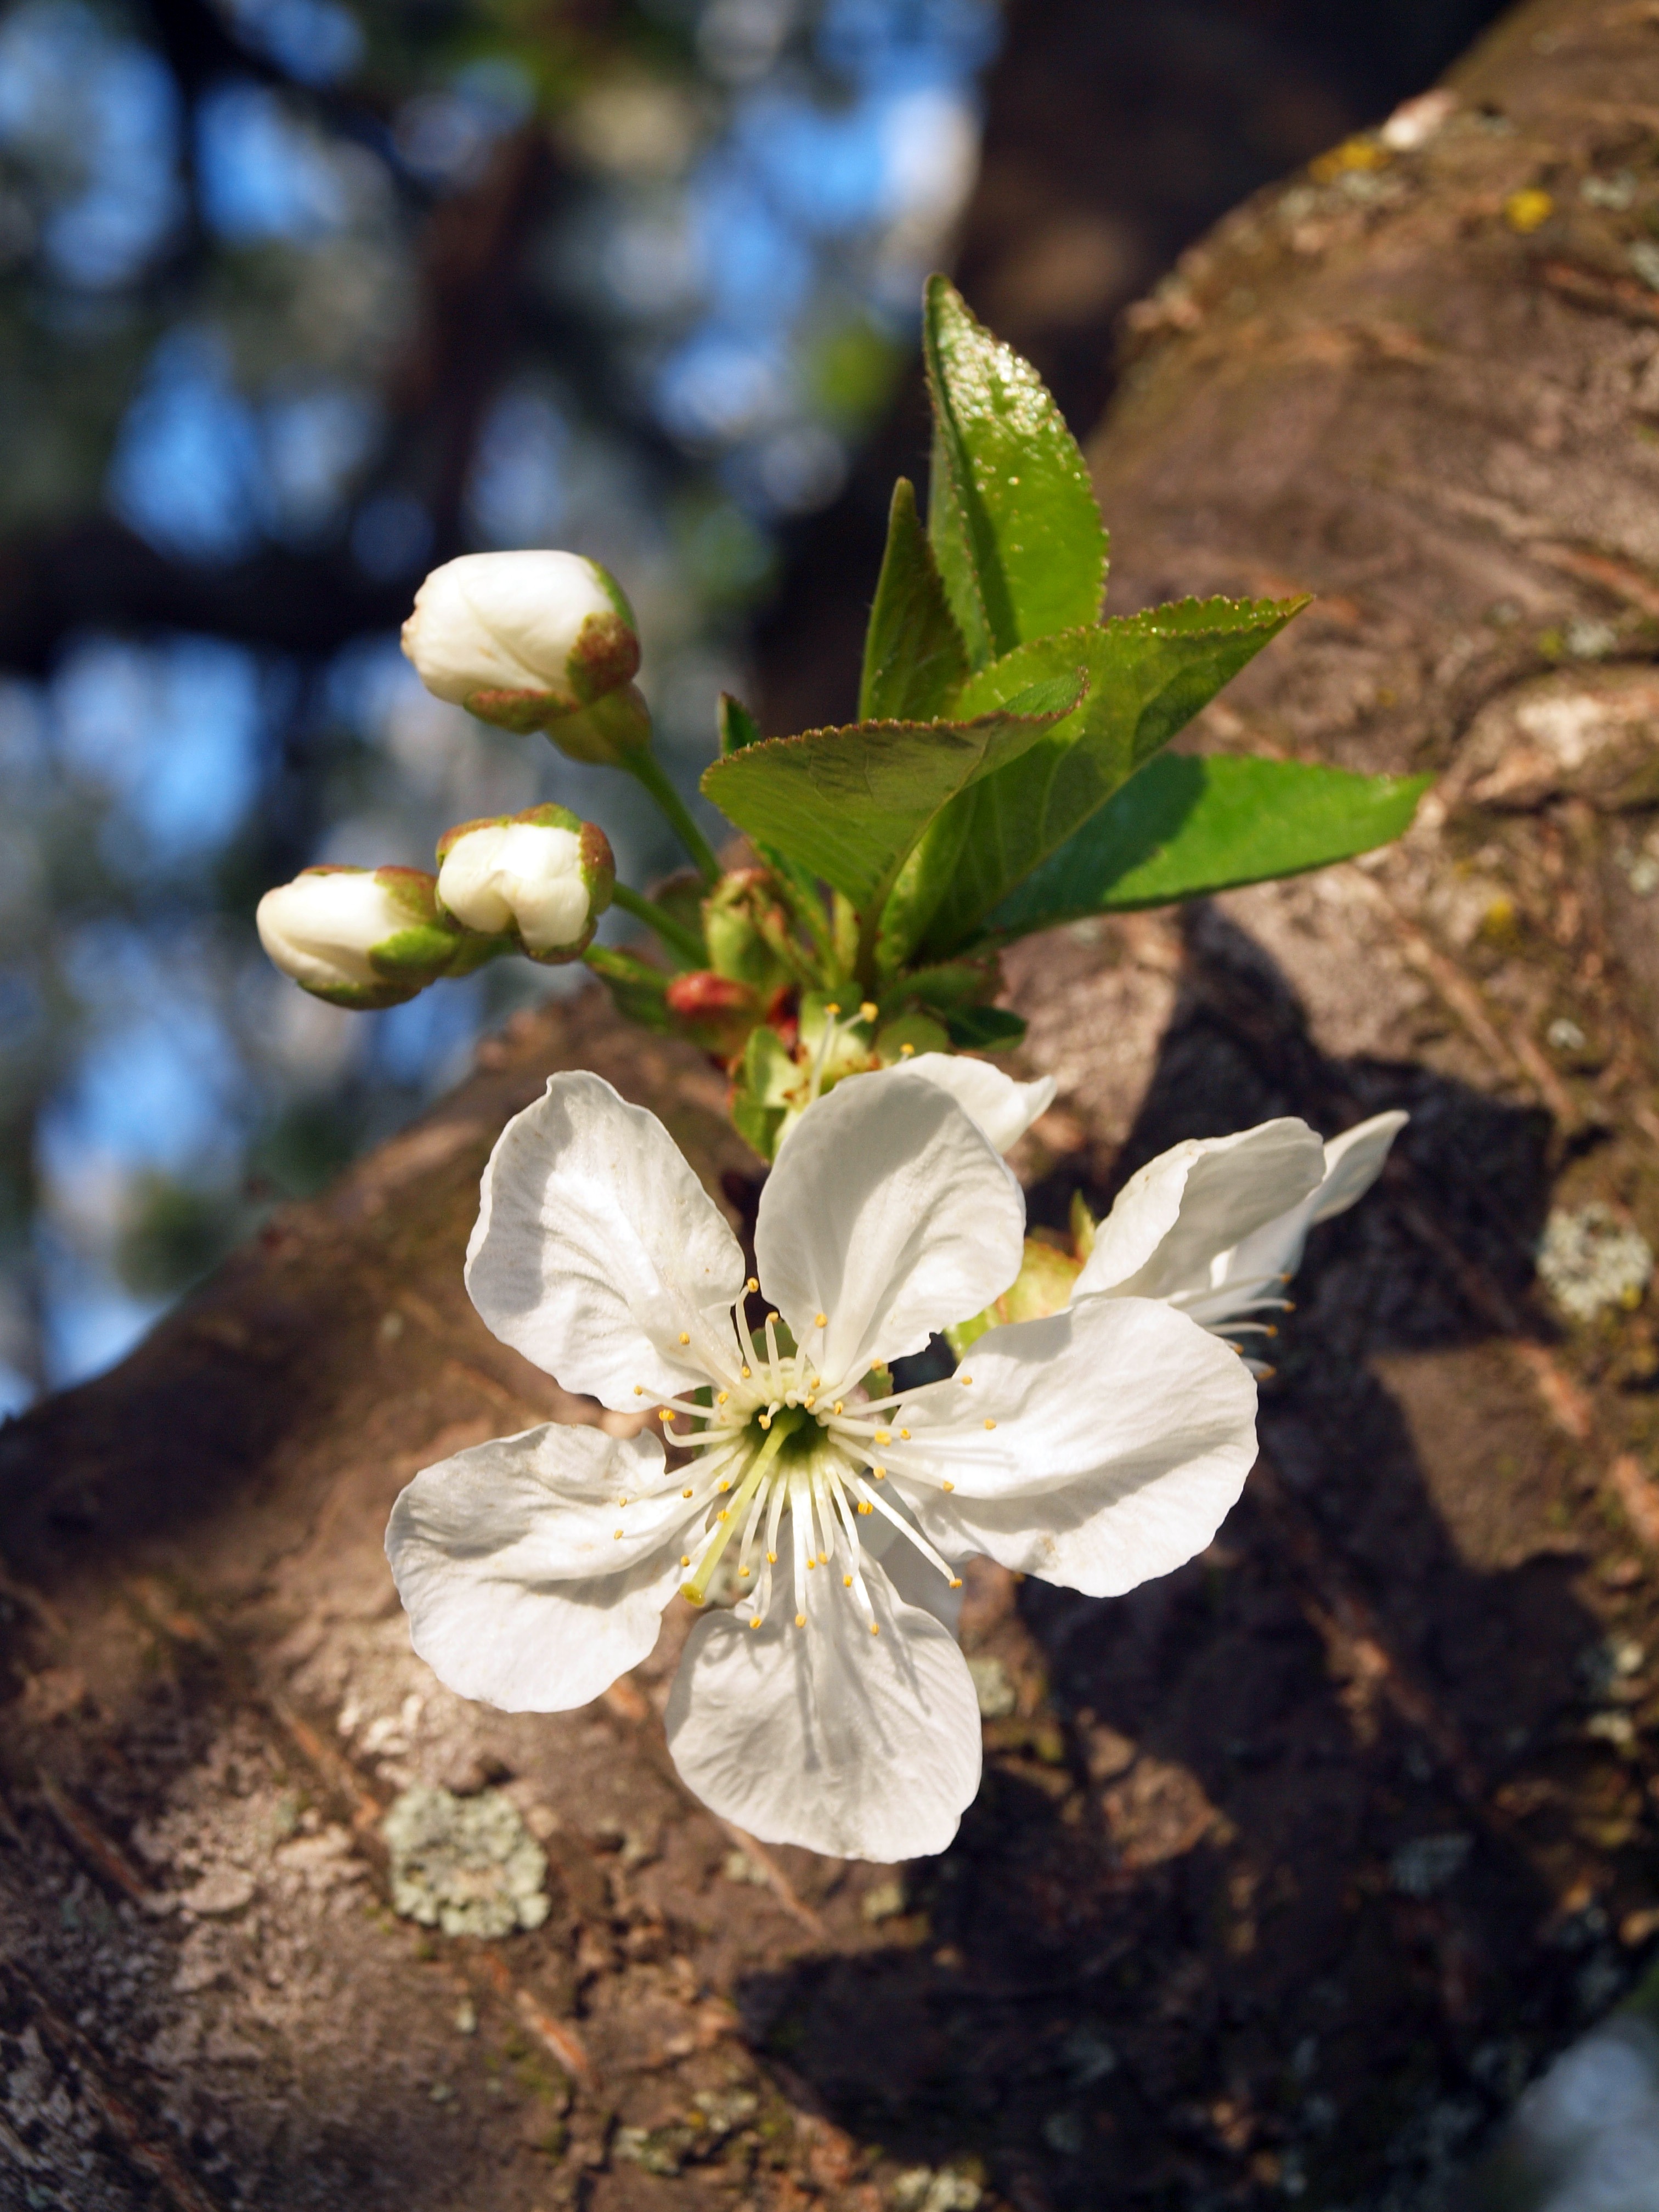
tree, nature, branch, blossom, plant, wood, sunshine, photography, fruit, sunlight, leaf, flower, petal, foliage, spring, green, produce, drive, autumn, botany, garden, flora, season, fauna, wildflower, close up, shrub, macro photography, flowering tree, flowering plant, fruity, flower buds, land plant, meggyvir g